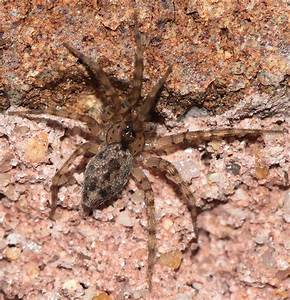
Label: ragno